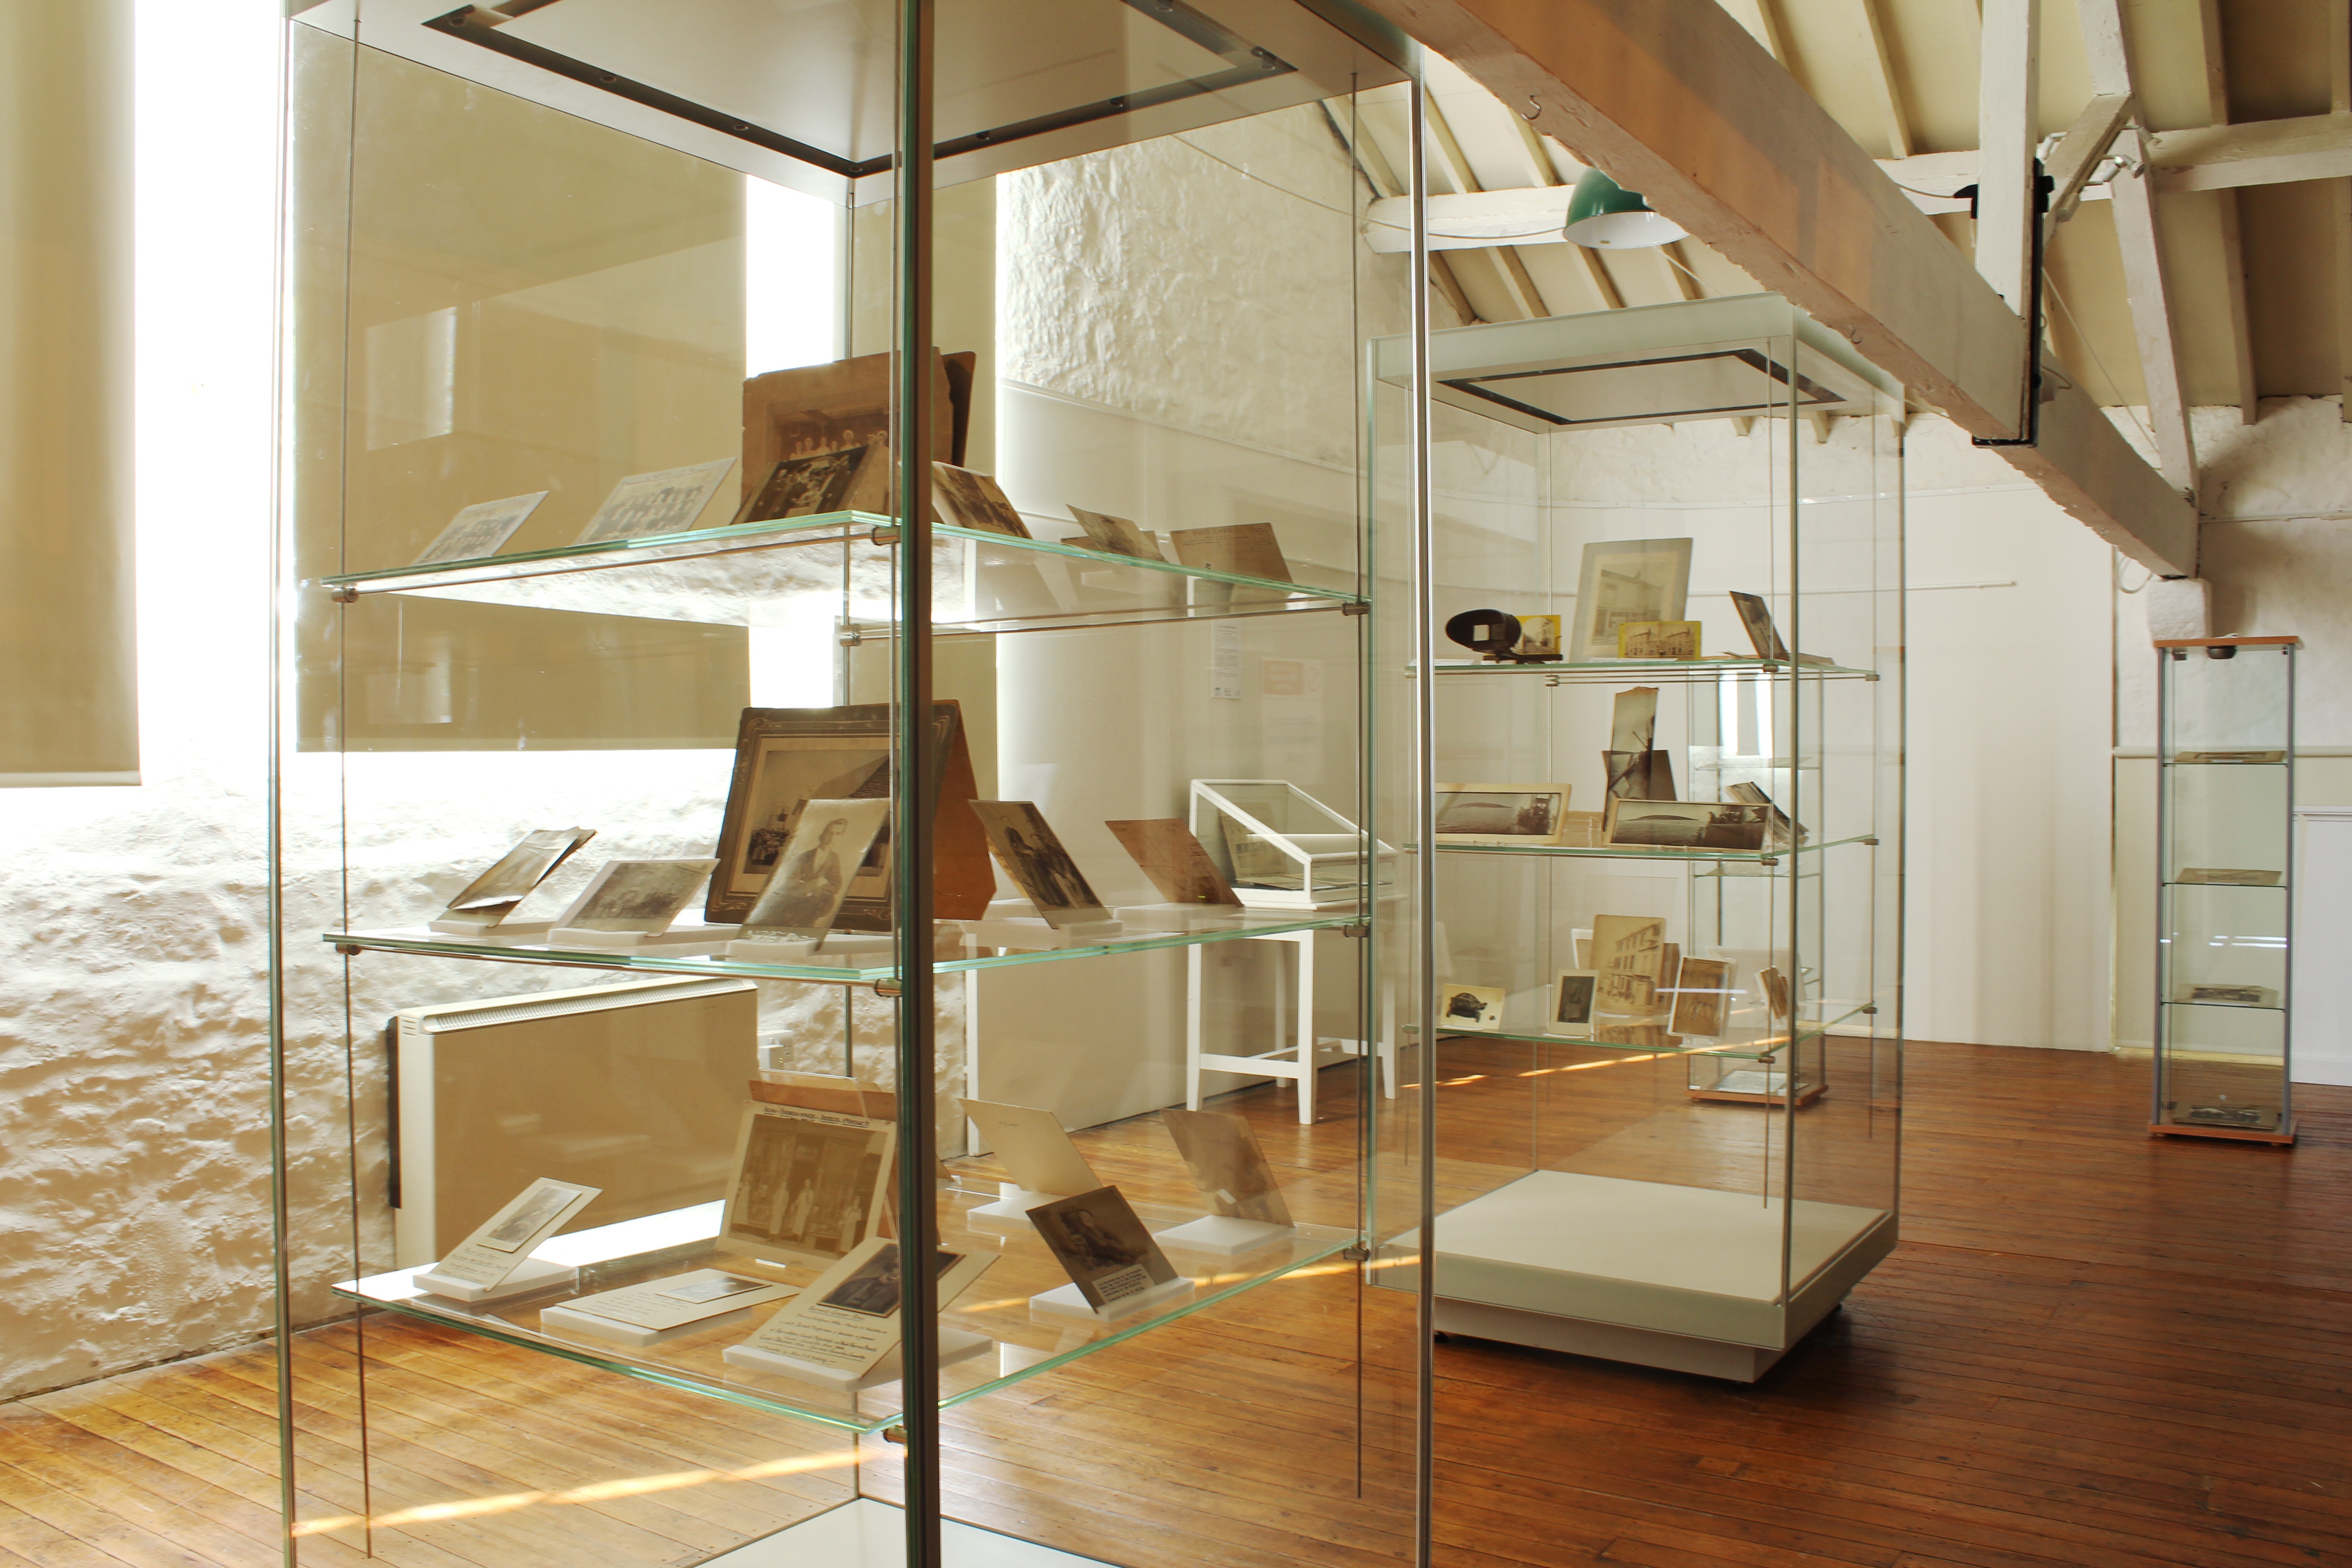
table, light, wood, floor, building, old, home, wall, europe, ceiling, collection, museum, loft, attraction, historic, object, furniture, room, tourism, lighting, interior design, design, case, gallery, culture, history, european, historical, tourist attraction, traditional, cabinetry